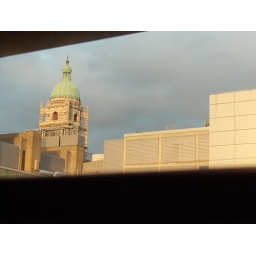
Fading Sunlight hitting the imperial college tower in London againsta storm cloud